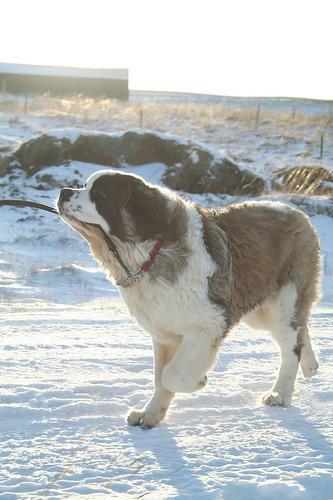
saint bernard